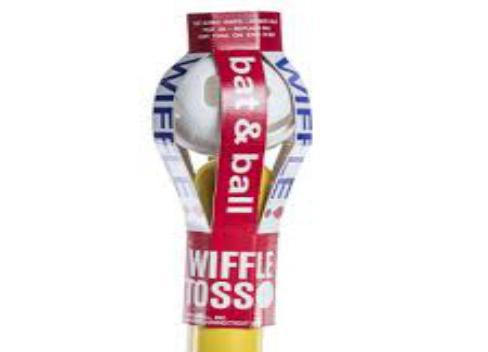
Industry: Sports